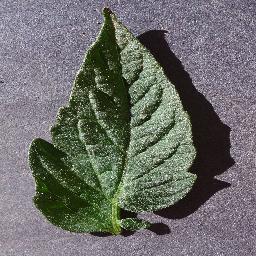
Label: Tomato___healthy